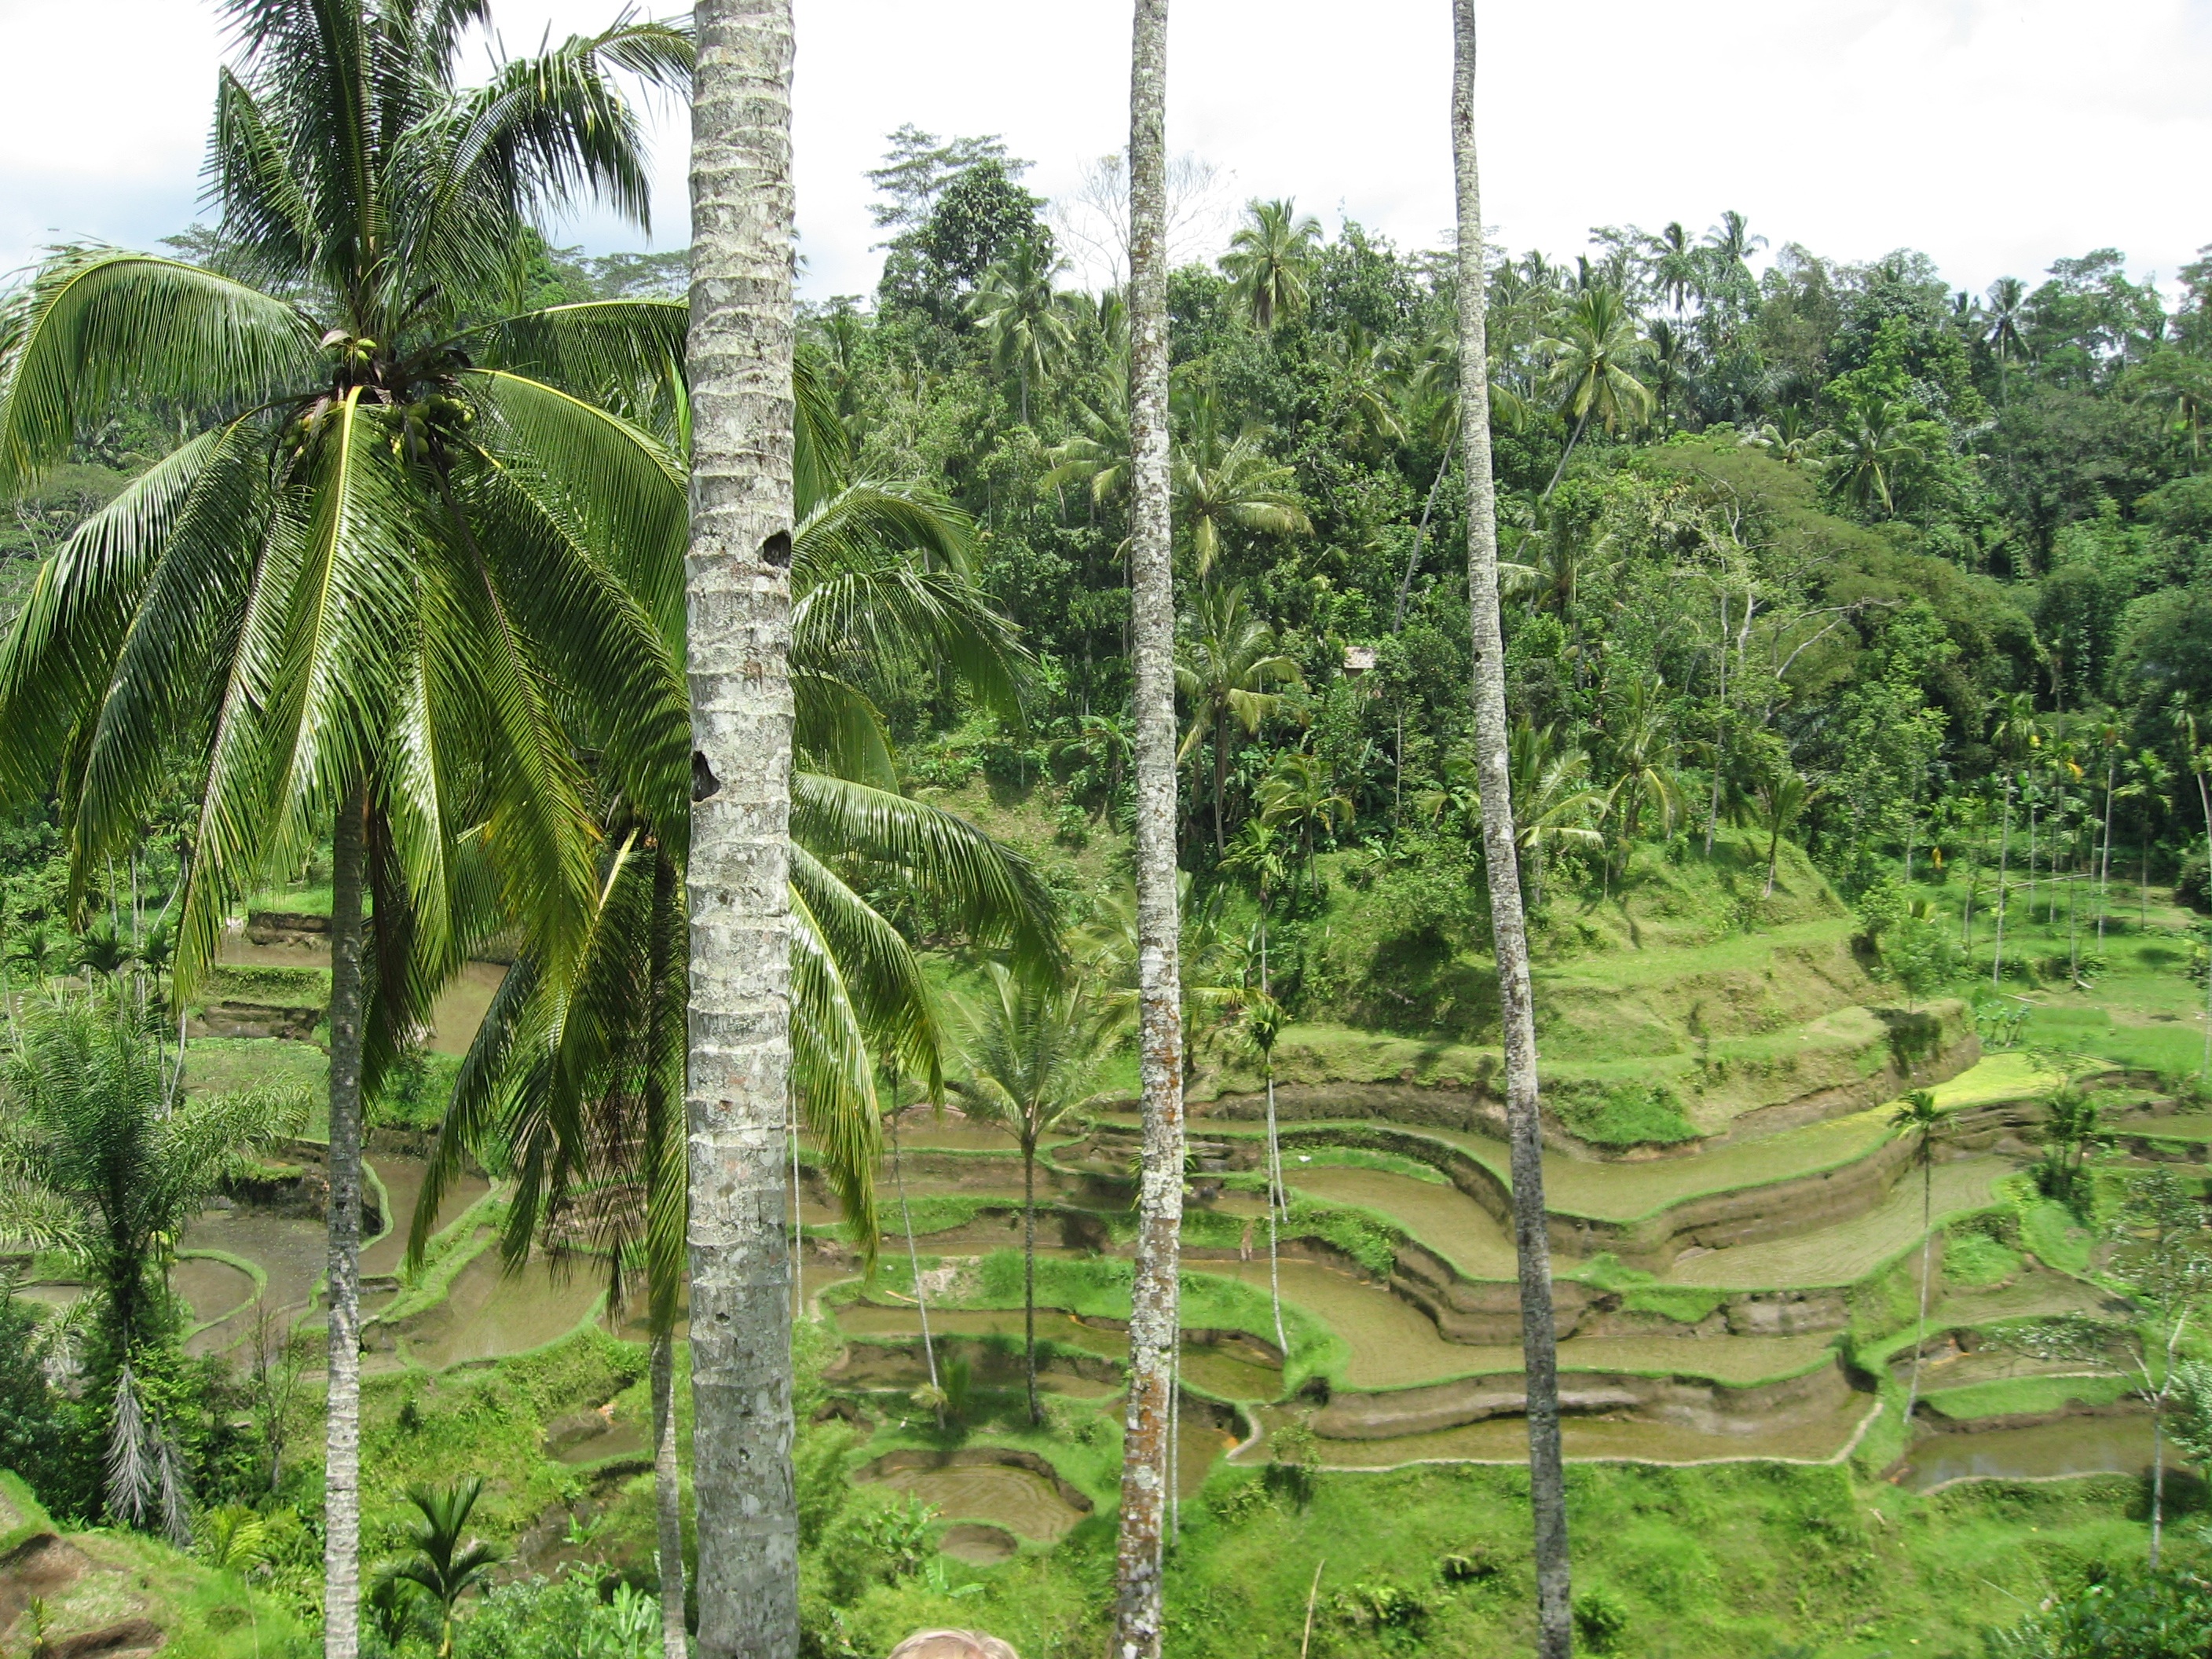
tree, forest, jungle, produce, botany, vegetation, rainforest, plantation, habitat, ecosystem, biome, old growth forest, natural environment, temperate coniferous forest, land plant, arecales, elaeis